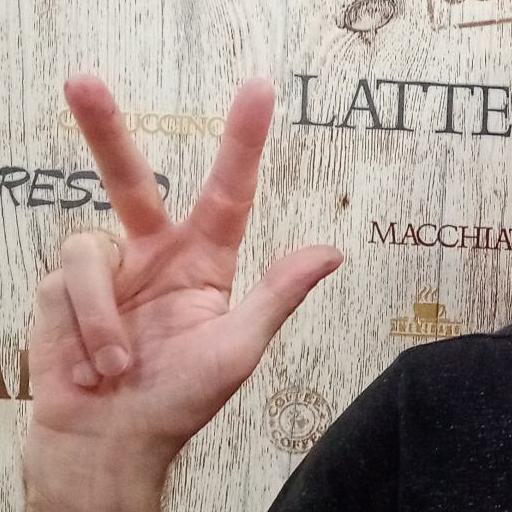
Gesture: three2